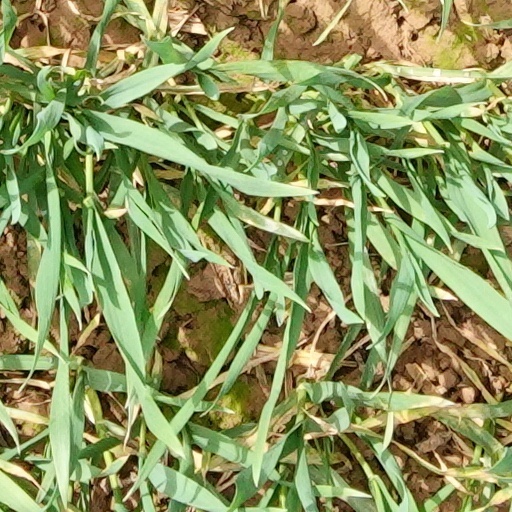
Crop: wheat